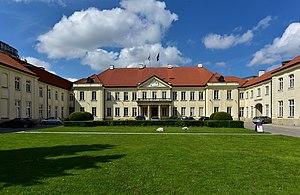
Le ministère de la Culture et du Patrimoine national de la République de Pologne est une administration gouvernementale qui s'occupe de divers aspects de la culture polonaise.